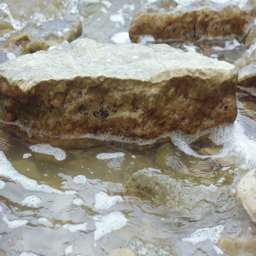
slow motion video of the surf on rocks